Legends of Tomorrow

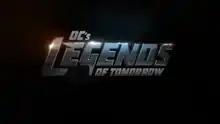
Title card for the first season

DC's Legends of Tomorrow, or simply Legends of Tomorrow, is an American time travel superhero television series developed by Greg Berlanti, Marc Guggenheim, Andrew Kreisberg, and Phil Klemmer, who are also executive producers along with Sarah Schechter and Chris Fedak; Klemmer and Fedak originally served as showrunners, while Keto Shimizu became co-showrunner with Klemmer starting with the fourth season. The series, based on the characters of DC Comics, premiered on The CW on January 21, 2016, and ran for seven seasons until March 2, 2022, before its cancellation on April 29. It is a spin-off set in the Arrowverse and features characters introduced in "Arrow" and "The Flash", along with new characters.